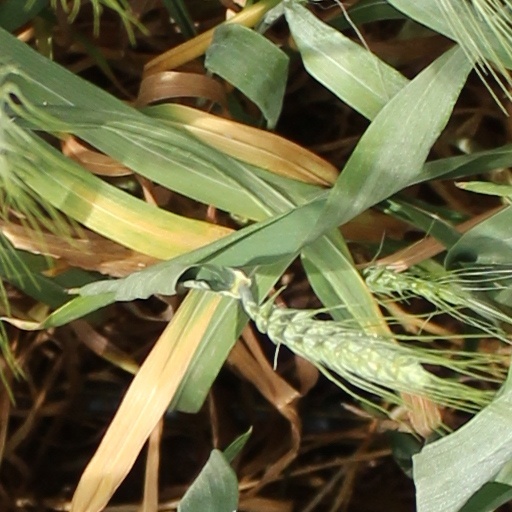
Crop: wheat